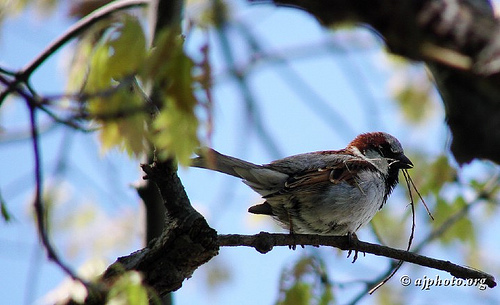
a round brown and white bird with a black breast and short beak.
this bird has a black beak, black feet and tarsus, white breast, belly, and abdomen, and a half-white, half-brown crown.
a small mainly grey bird with a red crown, black and grey face, and small black bill.
this bird has a white belly and breast with a black superciliary and short pointy bill.
a small gray bird with red markings on its head and a black beak.
this small gray bird has a black pointed beak and a brown nape.
this bird is grey with red and black and has a very short beak.
this particular bird has a belly that is white with patches of browna small black bird, with a white belly, and a sharp bill.
this bird has a black bill and dark red crown with a white belly.
Species: House Sparrow